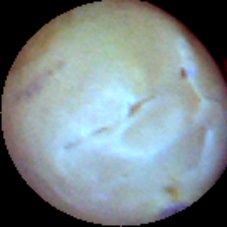
Label: Skin-damaged